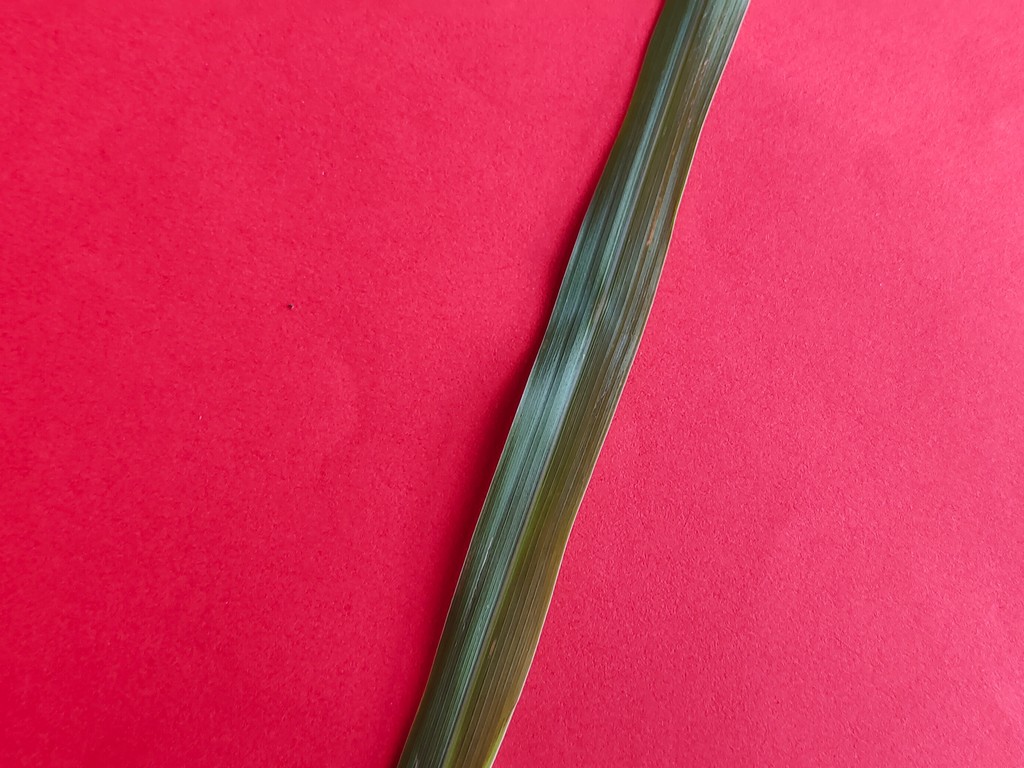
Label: Healthy